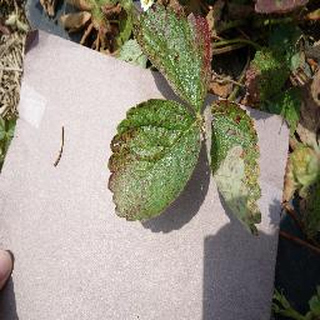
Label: strawberry_leaf_scorch